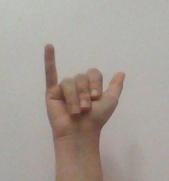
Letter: ya